2002 CAF Champions League final

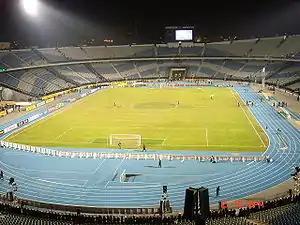
International Stadium in Cairo, Egypt hosted the second leg.

Mohammed V Athletic Complex is situated in the heart of the city of Casablanca, Morocco, in the western part of the Maarif neighborhood. It was inaugurated March 6, 1955, and currently has a capacity of 67,000.